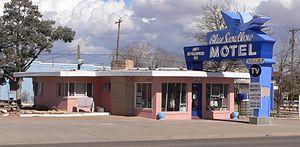
La ville de Tucumcari est le siège du comté de Quay, situé dans le Nouveau-Mexique, aux États-Unis, sur l'historique Route 66.